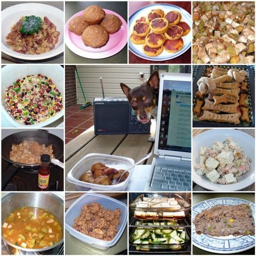
how to make healthy homemade dog food ... no more blue buffalo !